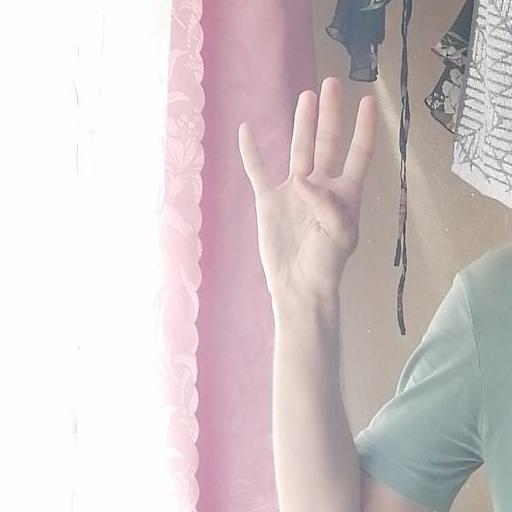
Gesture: four